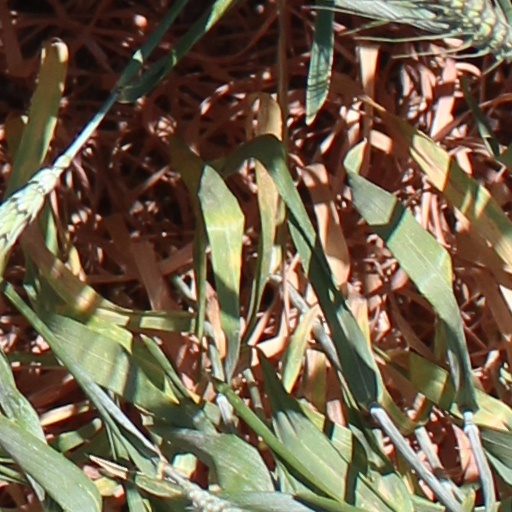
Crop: wheat